Palayathu Amman

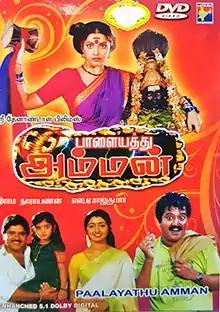
DVD cover

Palayathu Amman is a 2000 Indian Tamil-language devotional film directed by Rama Narayanan. Meena plays the lead role as goddess Amman, while Ramki, Divya Unni, Charan Raj, and Vivek play supporting roles.